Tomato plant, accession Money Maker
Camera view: bottom (45 deg); turntable rotation: 330 degrees
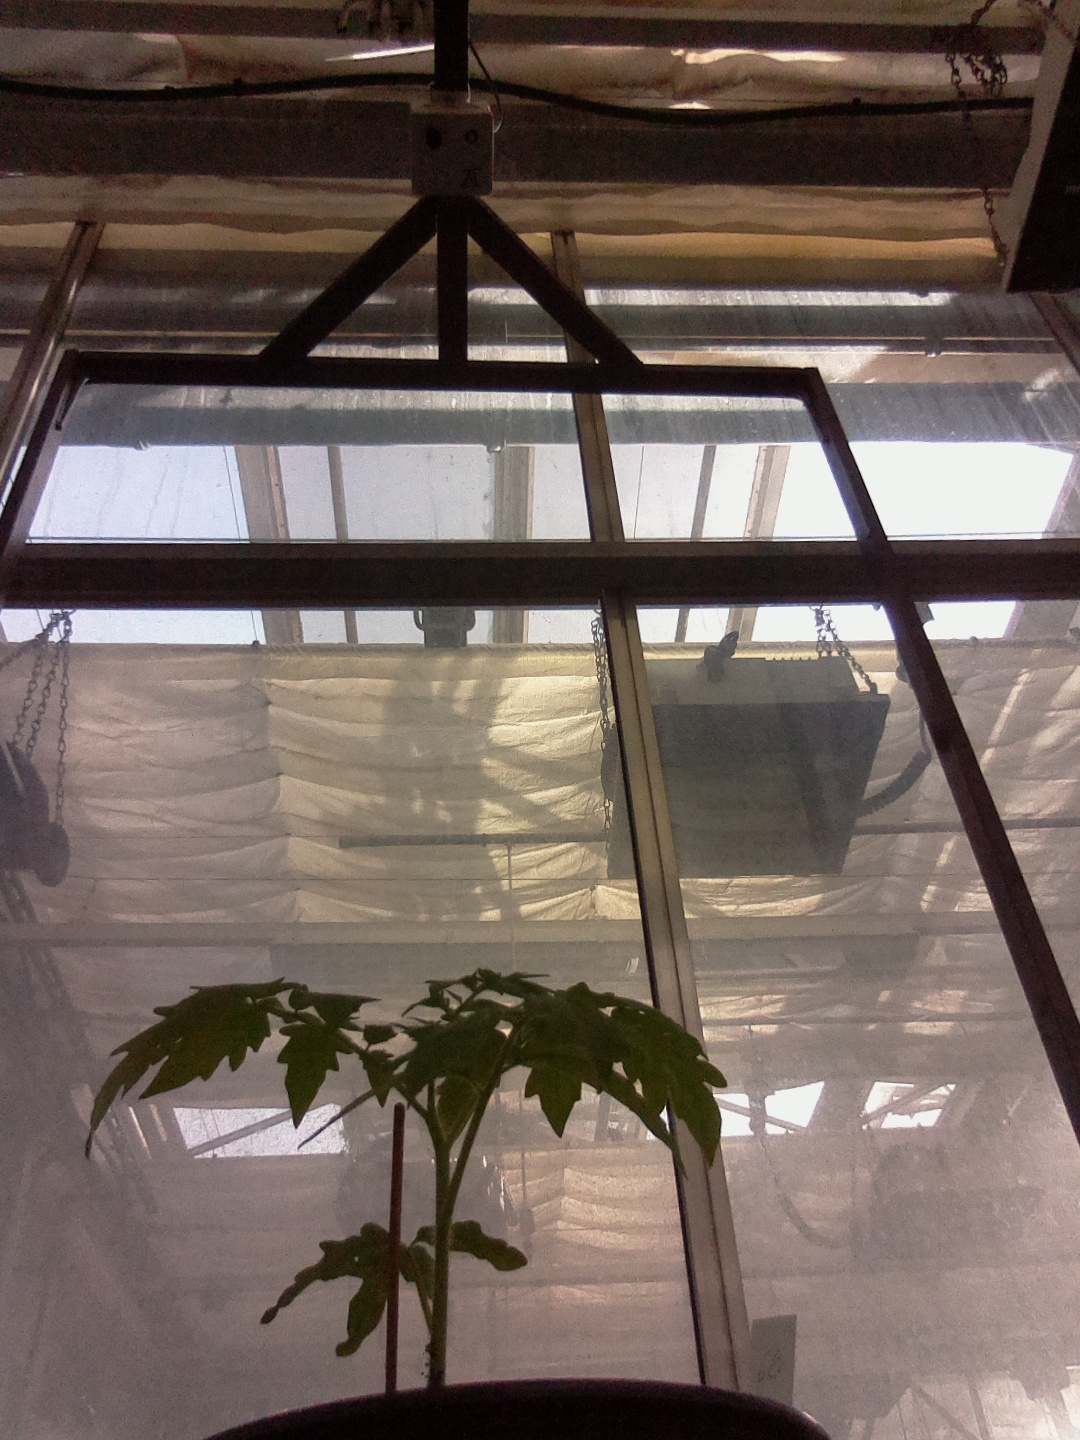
BBCH growth stage 13: 6 of true leaves visible